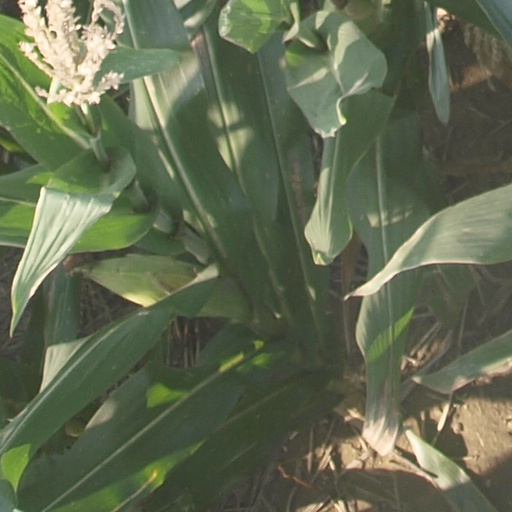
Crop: maize; corn